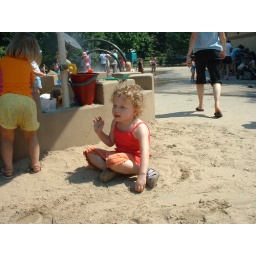
in the sand box at Harmony playground